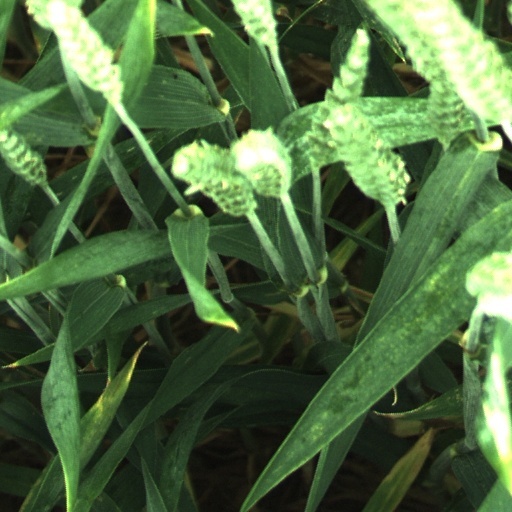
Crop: wheat